Blade Air Mobility

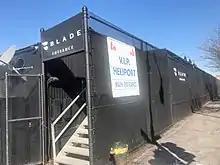
Blade Entrance to West 30th Street Heliport

Blade was founded by Robert S. Wiesenthal and launched on Memorial Day (May 26) of 2014, with service between Manhattan, Southampton, East Hampton, and Montauk.